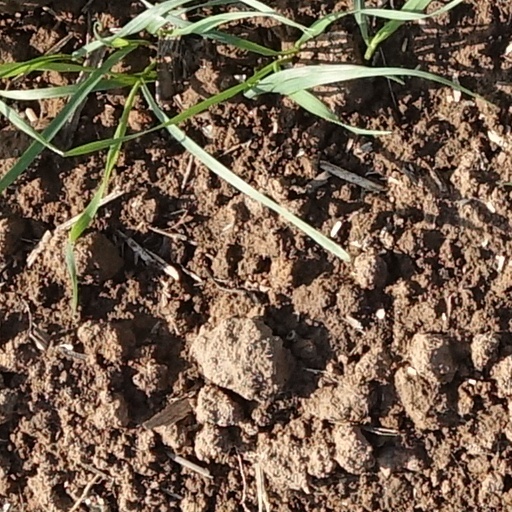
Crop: wheat